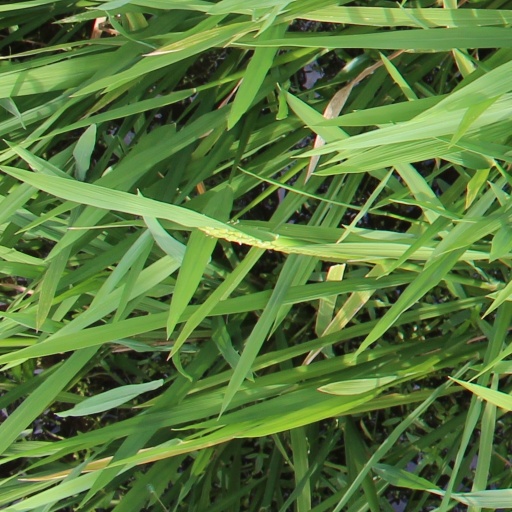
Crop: rice